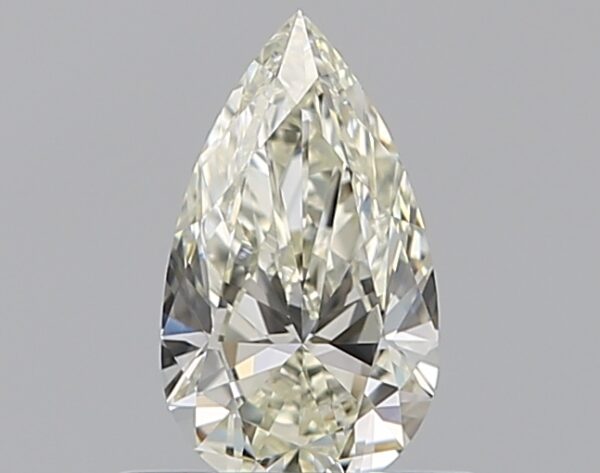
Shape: pear
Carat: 0.51
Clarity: VVS1
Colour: L
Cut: EX
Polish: EX
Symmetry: VG
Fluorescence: N
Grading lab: GIA
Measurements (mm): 7.48 x 4.27 x 2.61